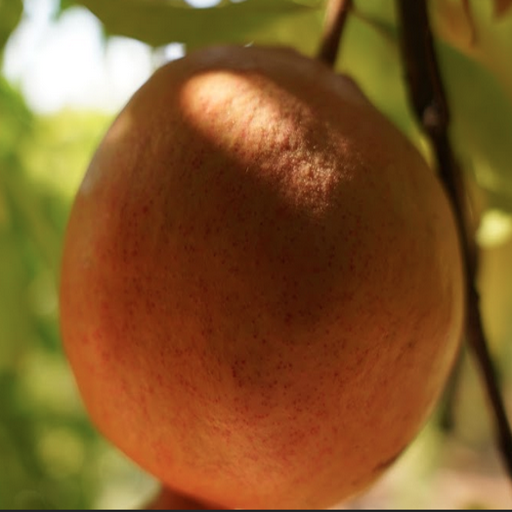
Label: Healthy